Slomó Köves

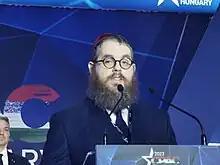
Köves Slomo in 2023

The rabbi is known for his emphasis on the importance of a positive Jewish identity based on Jewish religious heritage versus the so-called “Holocaust identity”. Köves has been attacked by the liberal, Neolog (Reform) Jewish community Mazsihisz for not being sensitive enough to the Holocaust and practicing "moral relativism". When the Orbán government unveiled a memorial to WWII victims in Budapest's Freedom Square, some Hungarian Jews were outraged and called for a boycott against the Hungarian government's planned Holocaust memorial events for what they saw as antisemitic whitewashing of Hungary's role in killing and deporting Jews. Köves, however, did not support the boycott; instead, he referred to the statute as “a sign of a confused national identity and a confused national narrative,” not as something directly antisemitic.